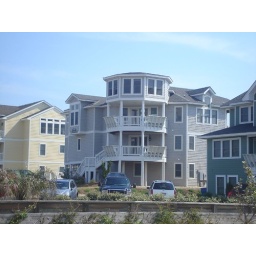
Some random, insanely expensive house on the beach in Duck